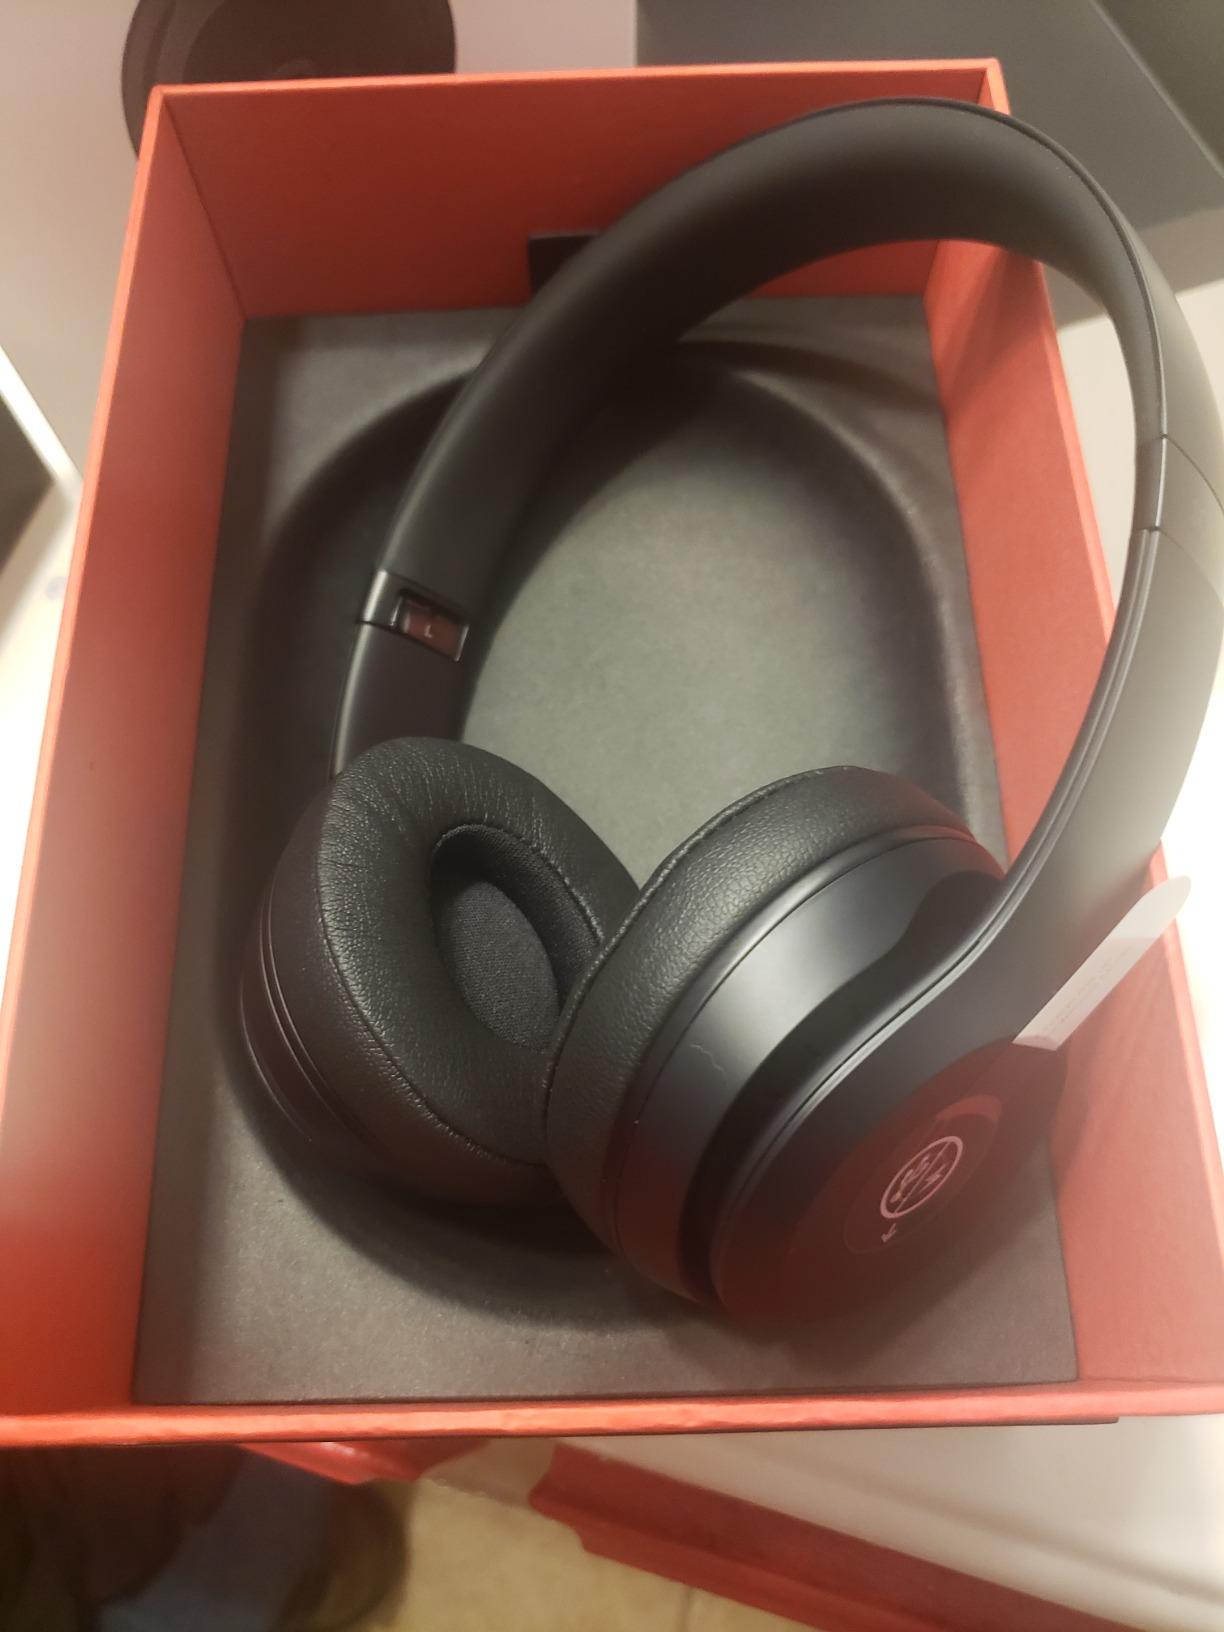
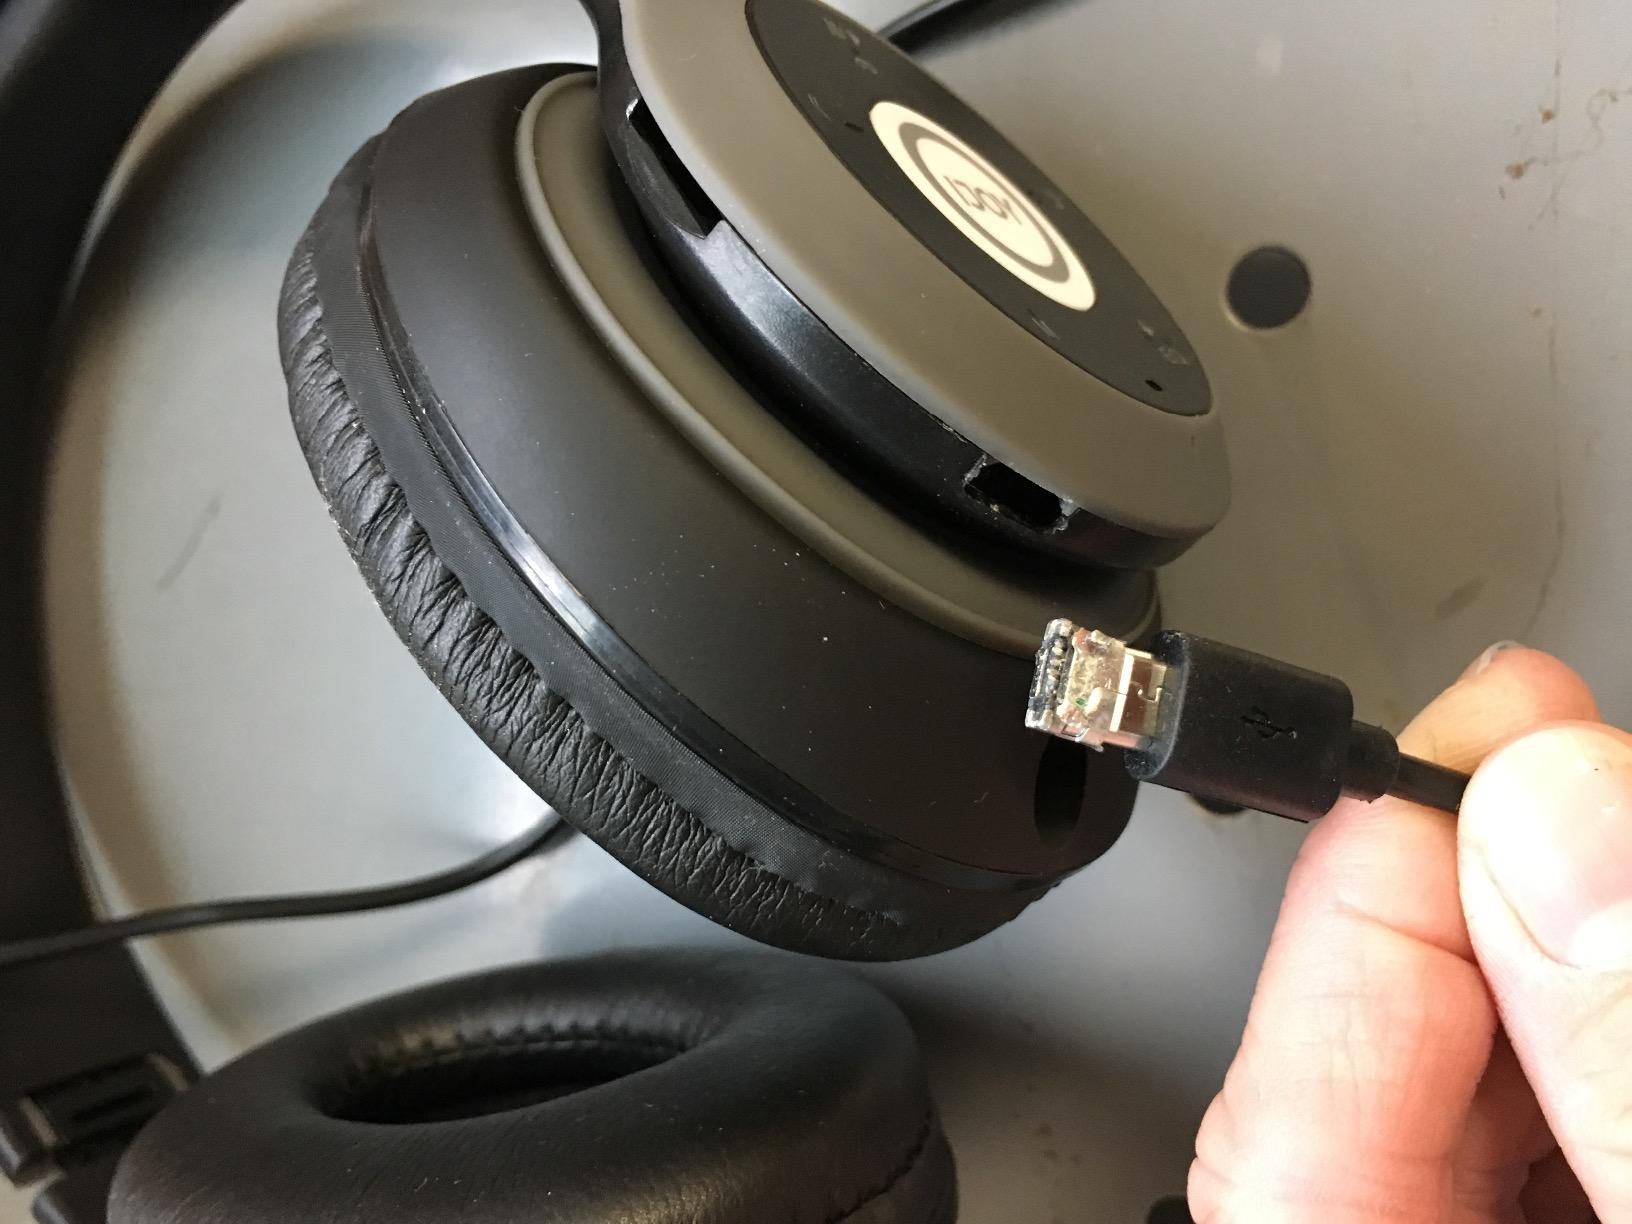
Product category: headphones
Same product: no